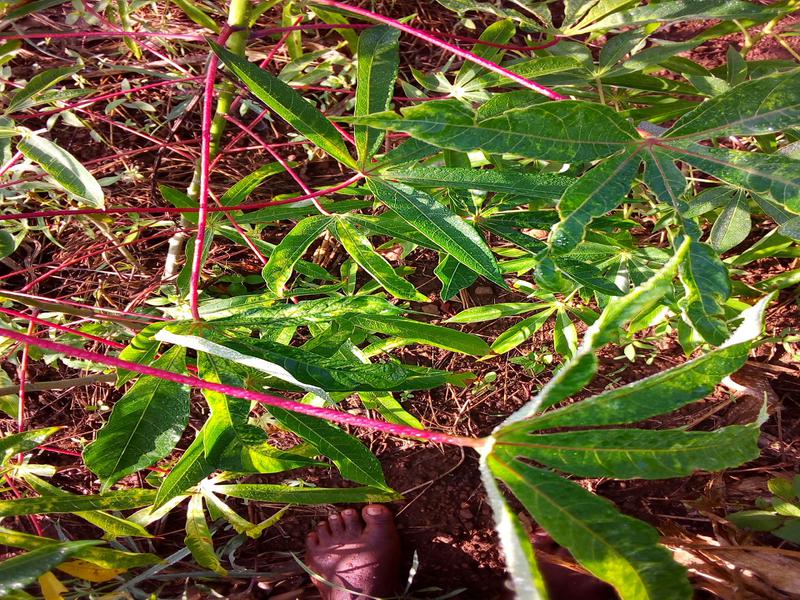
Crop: cassava
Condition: mosaic_disease